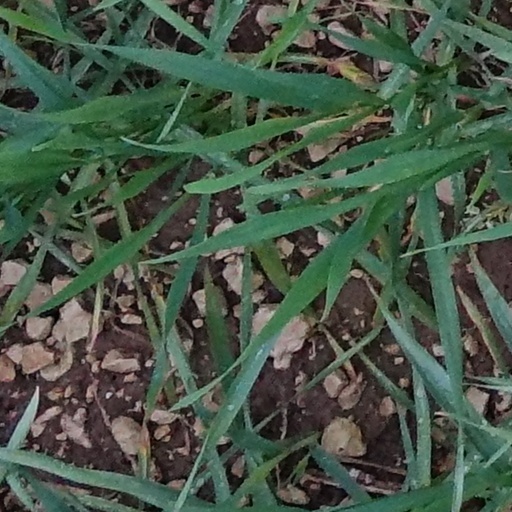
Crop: wheat